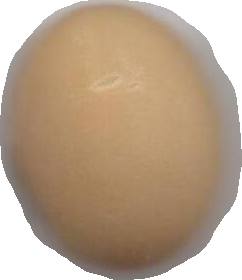
Variety: Anjasmoro